Belair-Edison, Baltimore

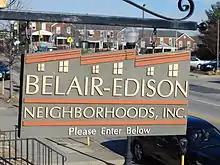
Belair-Edison Neighborhood, Inc.

Once a predominantly white, middle-class and working-class neighborhood, many white residents left the neighborhood due to the loss of jobs at General Motors and Bethlehem Steel, following by white flight that was exacerbated by blockbusting. By the 1990s, the neighborhood had transitioned from having a white majority to having an African-American majority.